Mitsubishi Galant VR-4

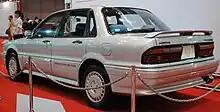
Rear view (Pre-facelift)

A liftback version was also produced, known as the Eterna ZR-4. This had some minor cosmetic differences, but mechanically was the same as the VR-4 sedan. And also there are some special trim levels introduced, included VR-4 R (1987), VR-4 RS (1988), Super VR-4 (1990), VR-4 Monte Carlo (1990) and VR-4 Armed by Ralliart (1991).